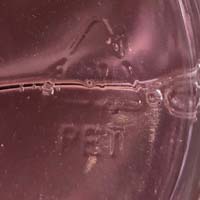
Plastic recycling code class: 1_polyethylene_PET